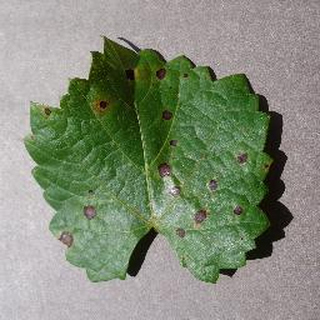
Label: grape_black_rot